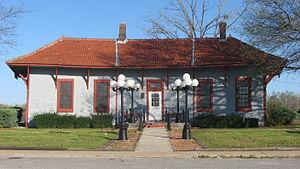
Tamms est un village du comté d'Alexander dans l'Illinois, aux États-Unis. Le village est fondé sous le nom de Idlewild, en 1883 et renommé Tamms le 9 mars 1900. Il est incorporé le 7 septembre 1905.